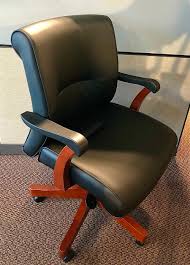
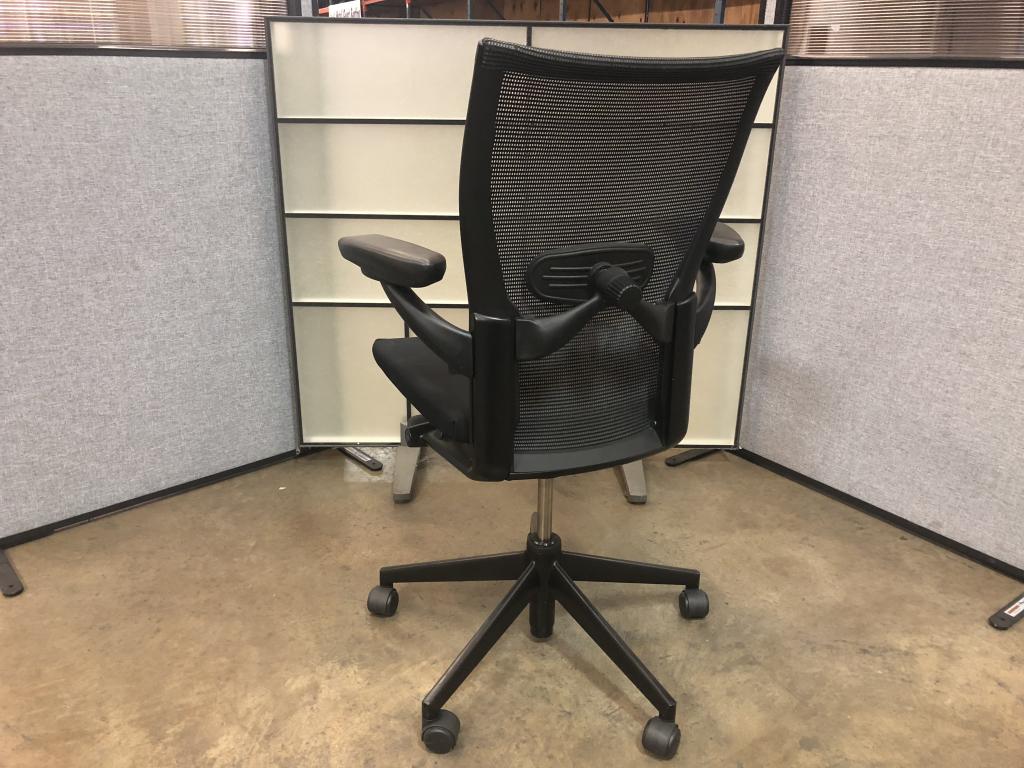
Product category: items_chair
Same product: no